Answer in natural language. Consider the 3D positions of the objects in the scene and not just the 2D positions in the image. Is the centerpoint of  framed landscape painting with airship at a higher height than Doorway (marked C)? Choose between the following options: yes or no
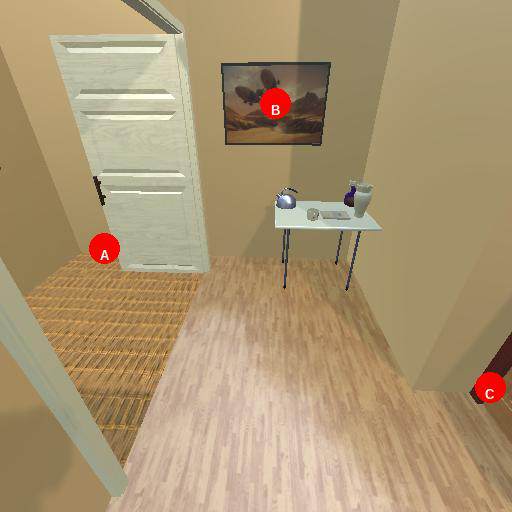
<answer>yes</answer>